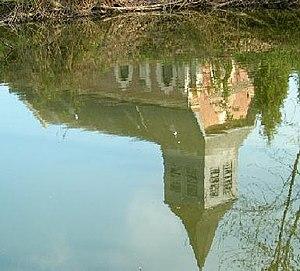
L'église se mirant dans l'étang
L'église Saint-Médard est une église située à Lanchy, en France.
Lanchy est une commune française située dans le département de l'Aisne, en région Hauts-de-France.